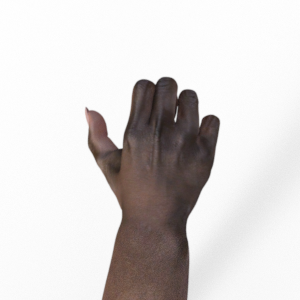
Label: rock